List of compositions by Rebecca Clarke

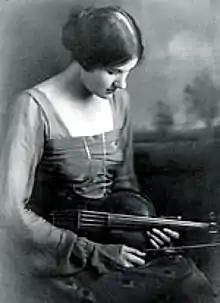
Clarke with a Viola

The following is a sortable list of compositions by Rebecca Clarke, drawn largely from the lists found on the website of the Rebecca Clarke Society. The works are categorized and sortable by genre, date of composition, and title.